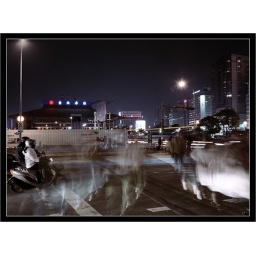
Leaving my buddy at the bus station. Taipei train station in the back ground.